Bok Tower Gardens

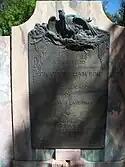
Dedication plaque, by Lee Lawrie

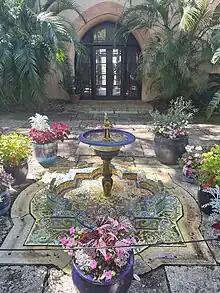

In appreciation for Edward W. Bok's extraordinary gift of the gardens and tower to the nation, a group of his neighbors from Mountain Lake, Florida, commissioned an exedra, or curving bench, in his honor, in 1930. This was created using the same pink and gray marble as the Singing Tower, and installed north of the tower. One of its bronze plaques reads: